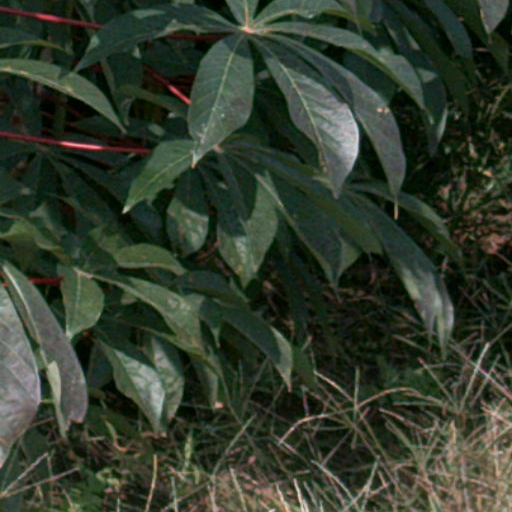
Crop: cassava